Retribution (professional wrestling)

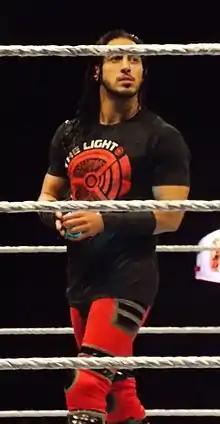
Mustafa Ali was the leader of the group.

On the August 3, 2020, episode of "Raw", a masked group of hoodlums disrupted the WWE Performance Center by causing electrical malfunctions and setting fire to a generator. Following their debut, WWE confirmed the group’s name as Retribution. They continued their attacks on the August 7 (taped on August 4) episode of "SmackDown", targeting announcers and planted audience members (wrestlers), and cutting the ring ropes with a chainsaw. Over the following weeks, the group explained their motives as retaliating against perceived injustices within WWE.